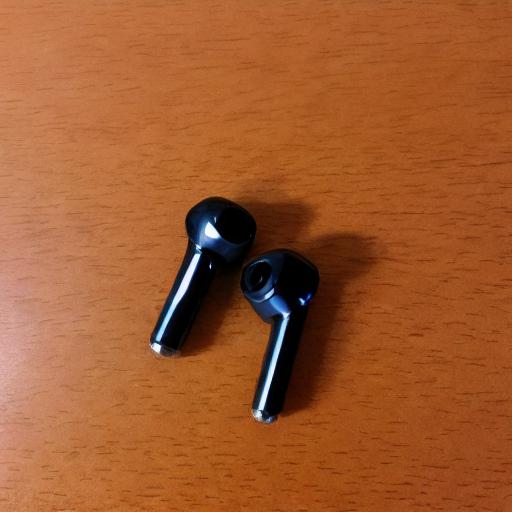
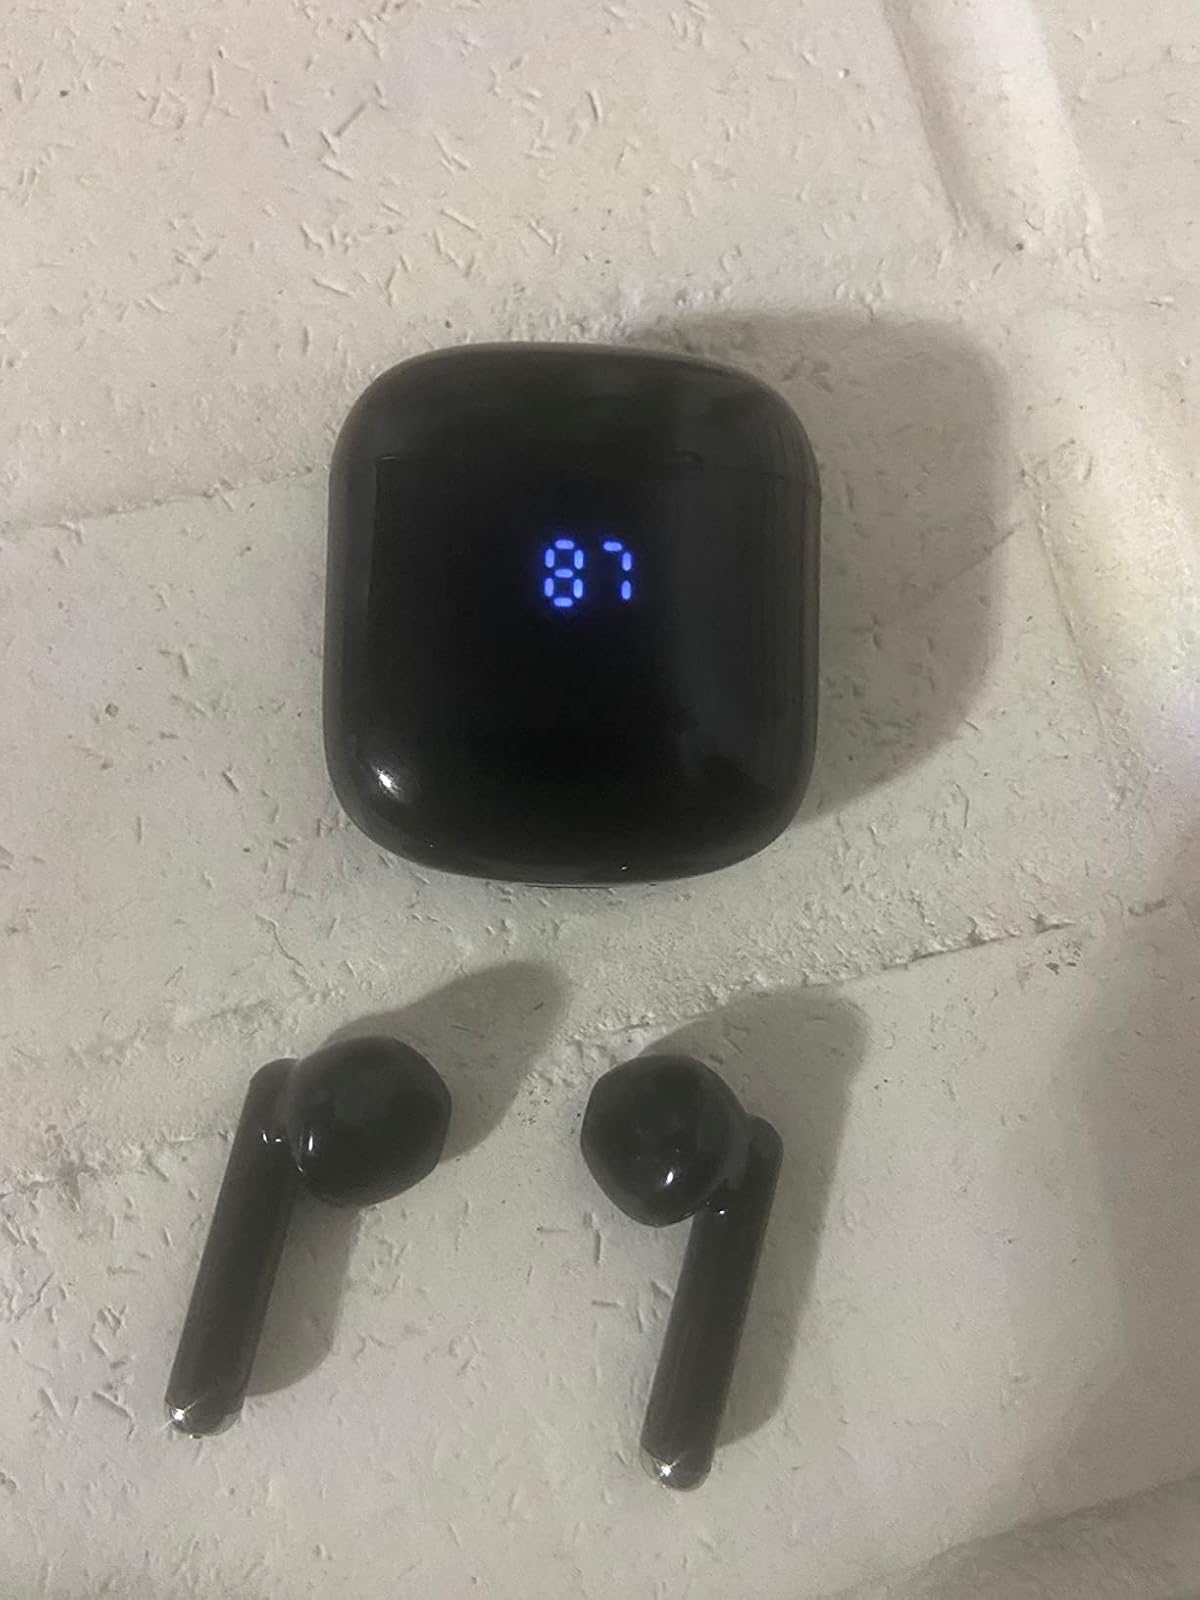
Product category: earbuds
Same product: no